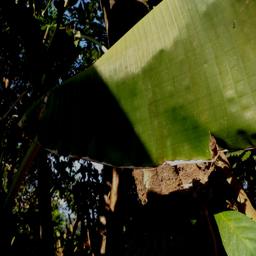
Label: MALBHOG LEAF